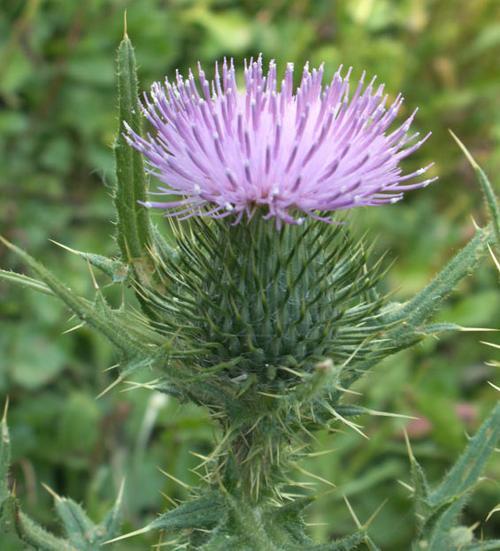
Label: spear thistle